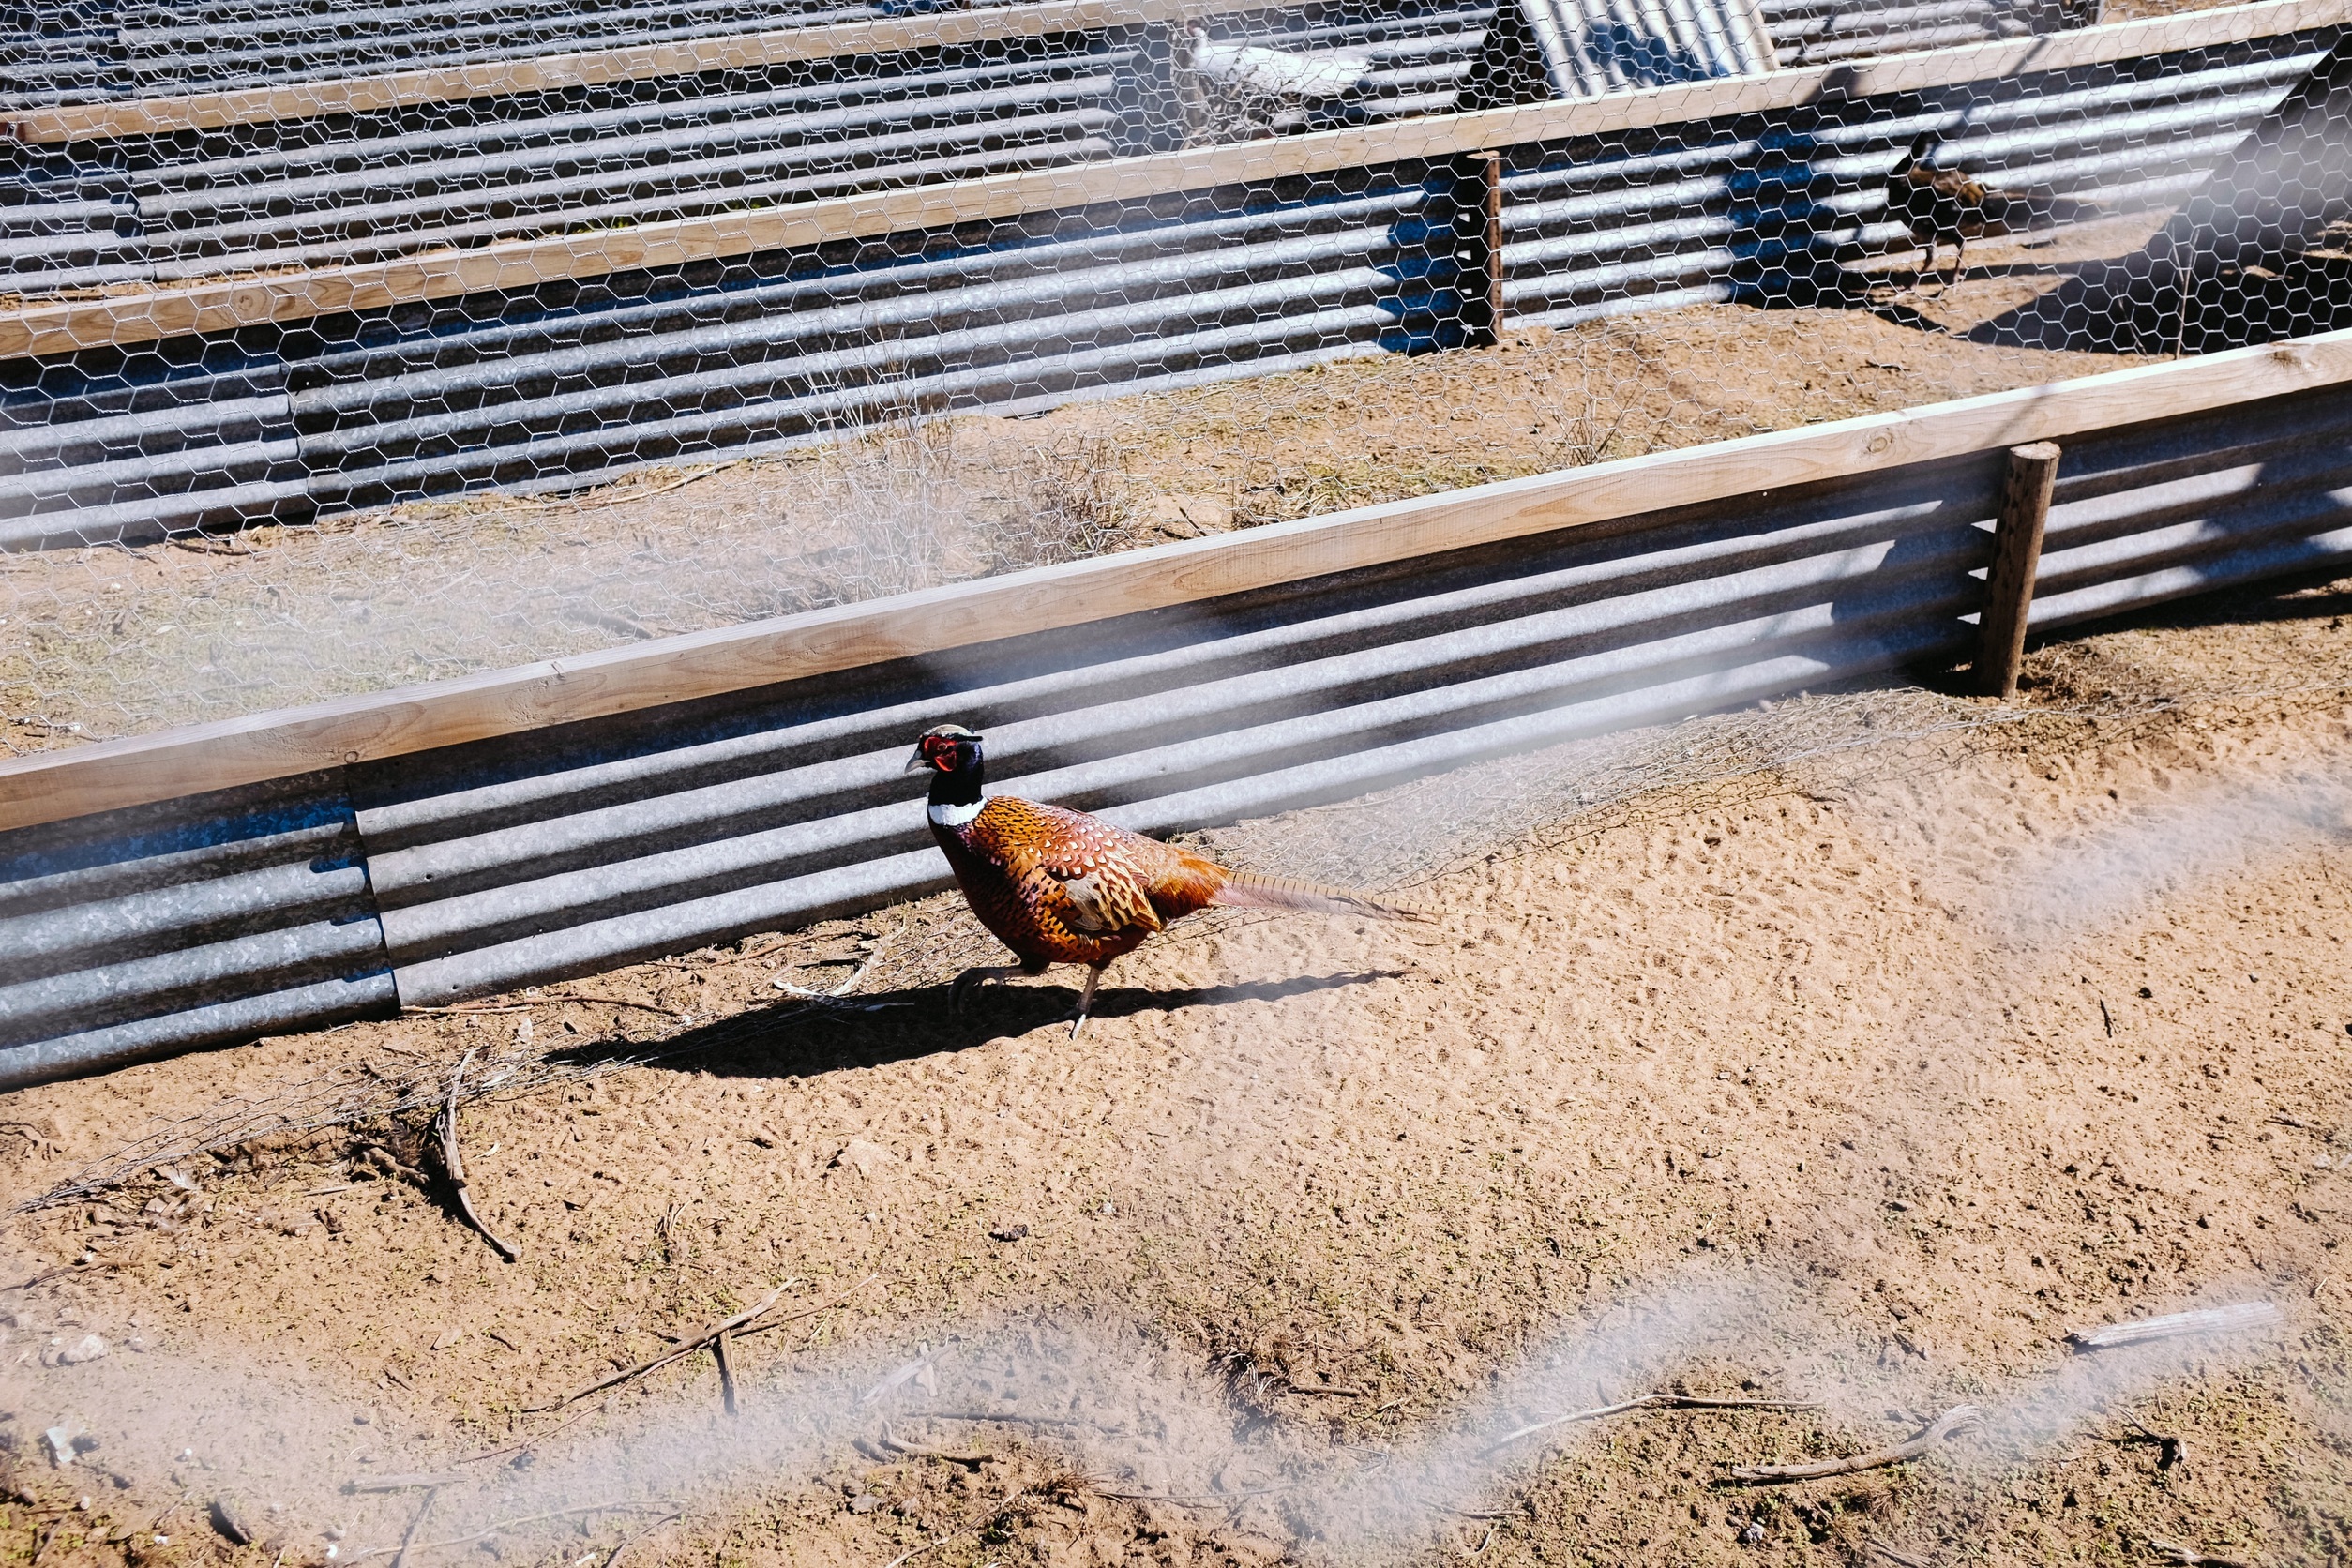
bird, wood, track, farm, animal, wall, wire, livestock, cage, enclosure, pheasant, netting, breeding